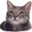
Label: cat